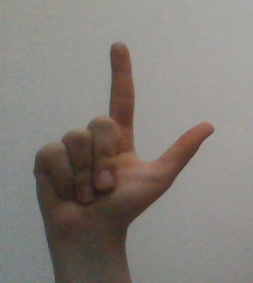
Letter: laam